LNER Thompson Class A1/1

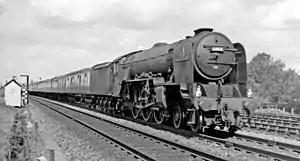
The single Thompson A1/1 Pacific 60113 "Great Northern" near Peterborough in 1959

The LNER Class A1/1 consisted of a single 4-6-2 "Pacific" express passenger locomotive rebuilt in 1945 from an A1 class locomotive, by Edward Thompson. It was intended as the prototype of a new design of pacific locomotives improving the A4 design of Thompson's predecessor Sir Nigel Gresley. No further examples were built due to Thompson's retirement in 1946.